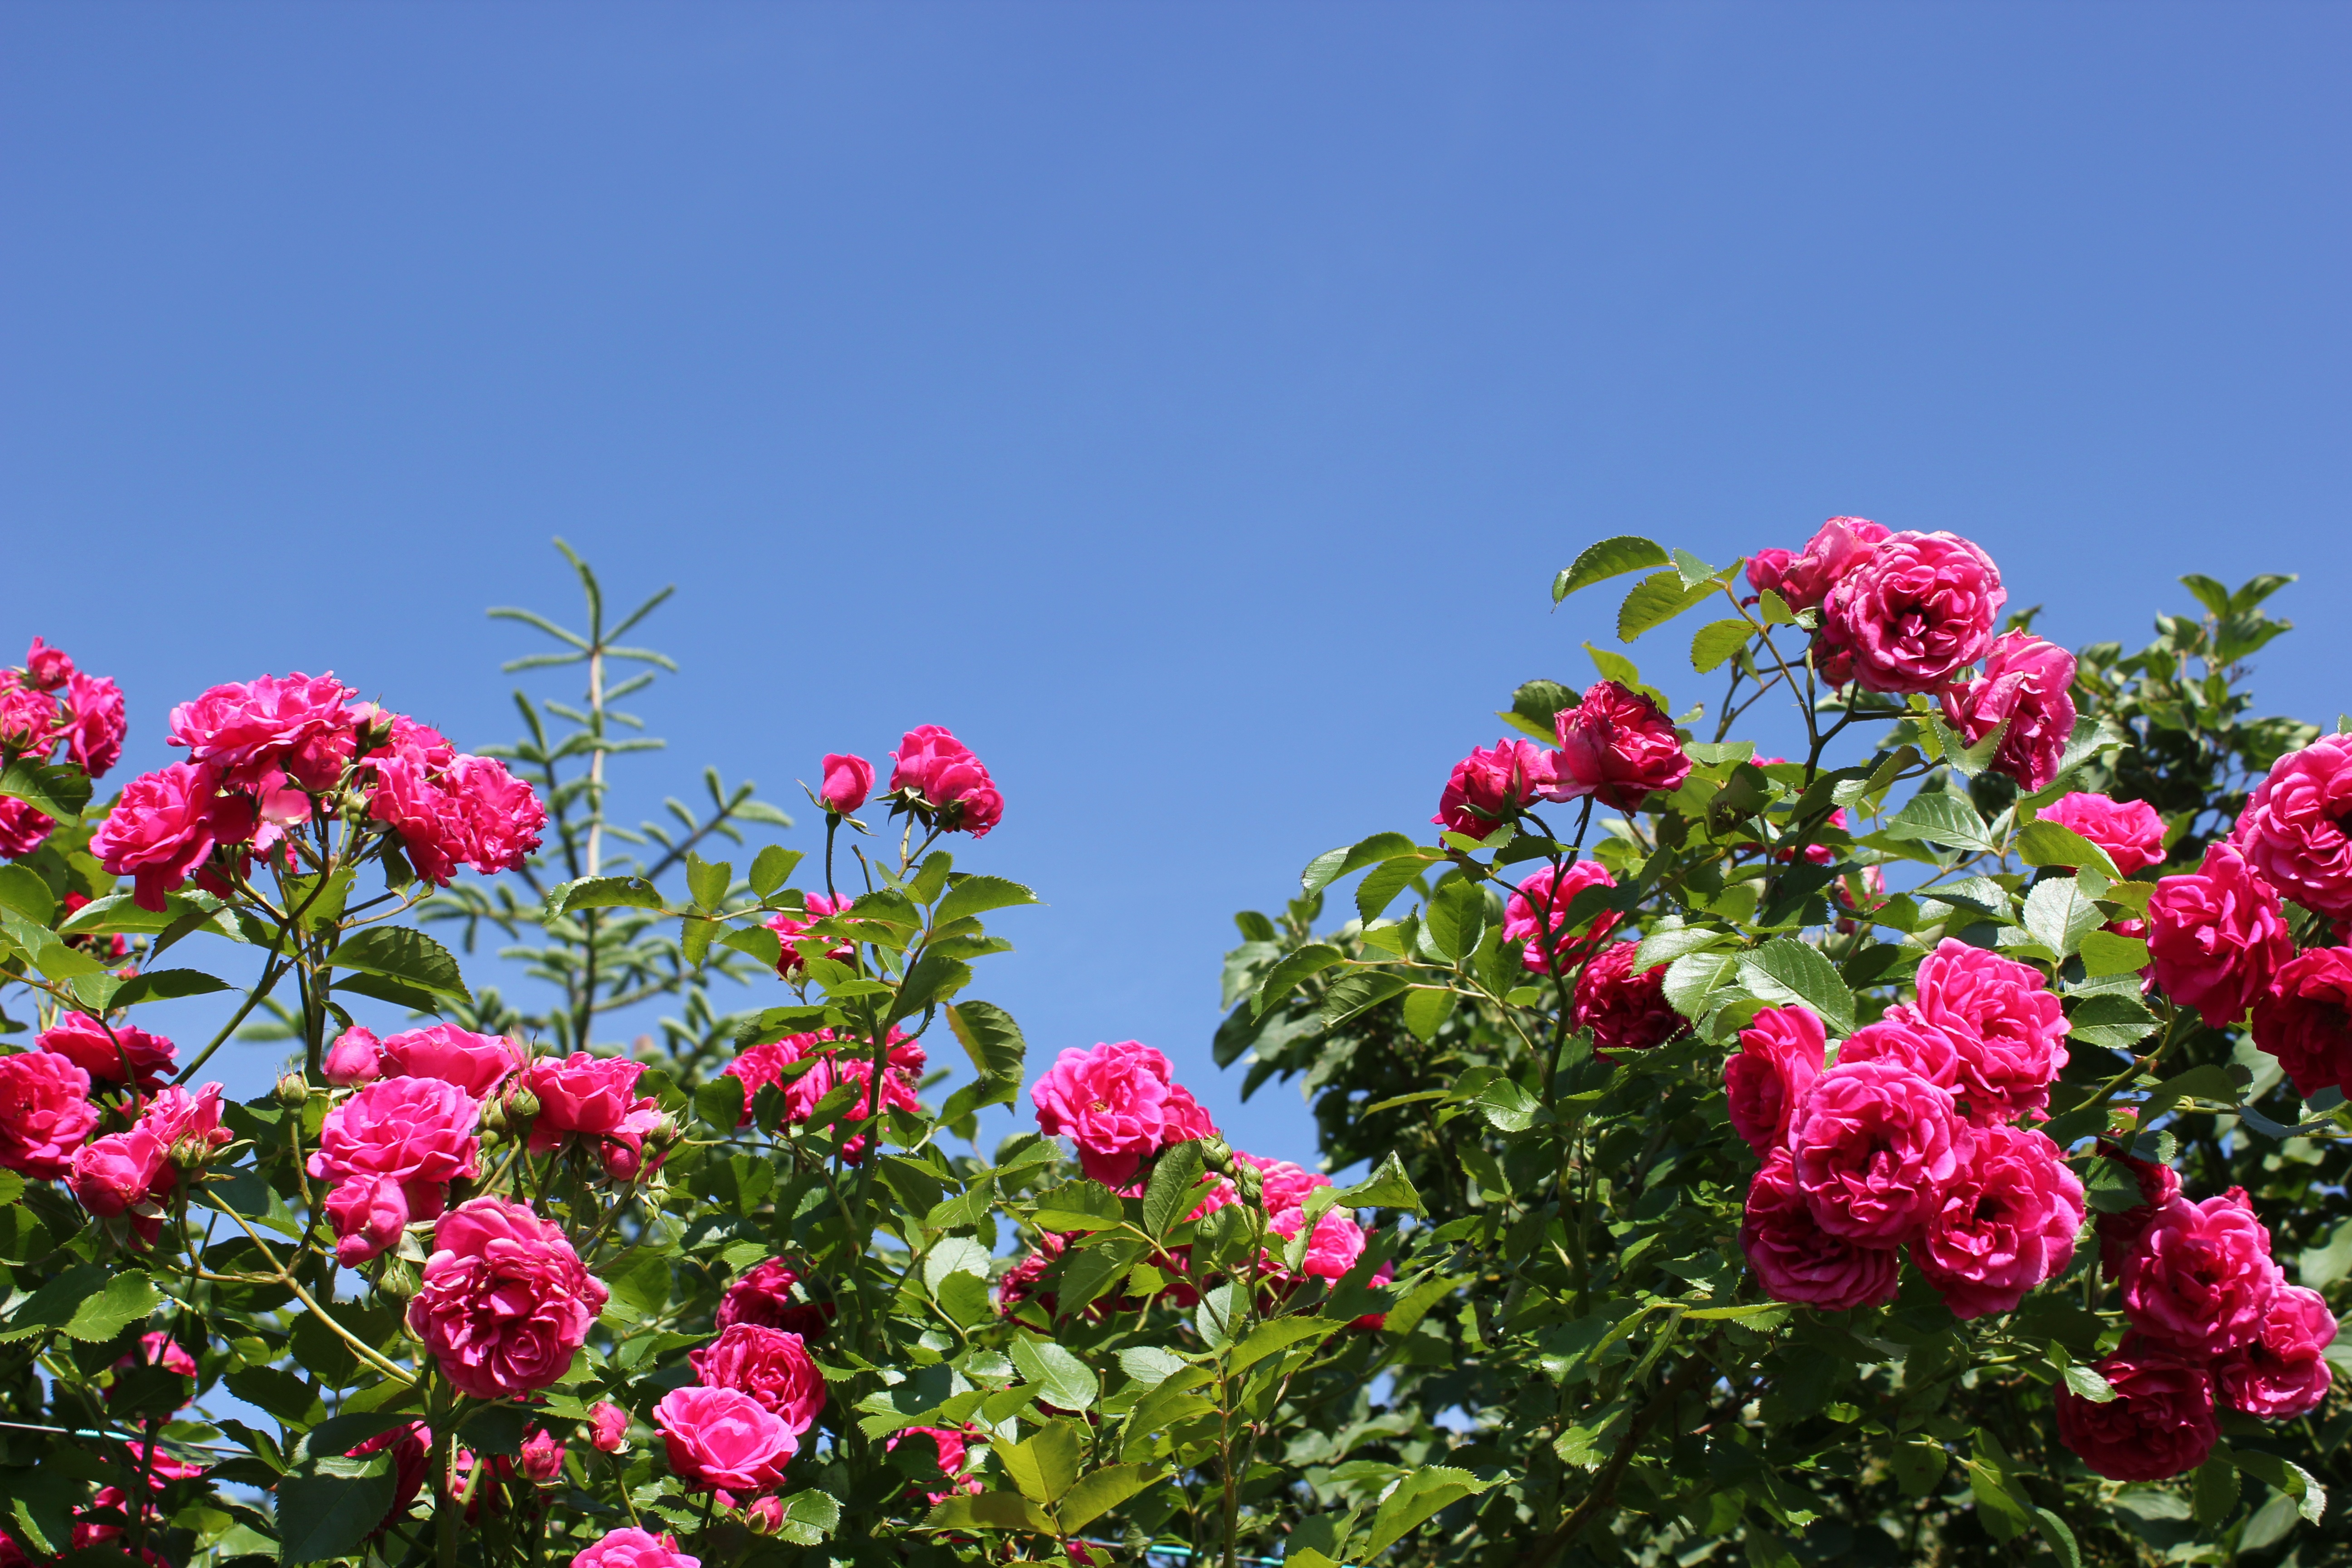
nature, blossom, plant, sky, flower, petal, bloom, summer, rose, romantic, botany, garden, pink, flora, flowers, roses, shrub, smell, pink rose, rose bloom, rose blooms, flowering plant, garden roses, rose family, rose bud, land plant